Scrip of Edo period Japan

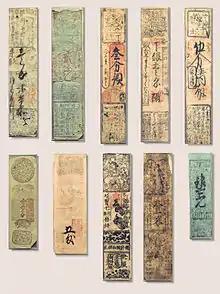
Feudal notes of Japan, Edo period, 17th century.

During the Edo period, feudal domains of Japan issued scrip called for use within the domain. This paper currency supplemented the coinage of the Tokugawa shogunate. Most scrip carried a face value in silver coinage, but gold and copper scrip also circulated. In addition, some scrip was marked for exchange in kind for a commodity such as rice. In addition to those issued by the domains, forms of paper money were also issued by rice brokers in Osaka and Edo. Originally used only as a representation of amounts of rice (subdivisions of "koku") owned by the scrip-holder and held in the Osaka or Edo merchants' storehouse, these scrips quickly came to be used as currency.